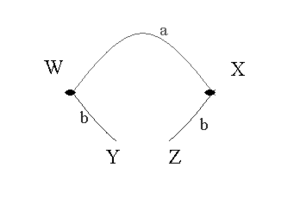
Jean Charles Athanase Peltier est un physicien français fils d'un sabotier, né à Ham le 22 février 1785 et mort à Paris le 27 octobre 1845.
L’effet Seebeck est un effet thermoélectrique, découvert par le physicien allemand Thomas Johann Seebeck en 1821. Celui-ci remarqua que l'aiguille d'une boussole est déviée lorsqu’elle est placée entre deux conducteurs de natures différentes et dont les jonctions ne sont pas à la même température T.
L'effet Peltier est un effet thermoélectrique consistant en un phénomène physique de déplacement de chaleur en présence d'un courant électrique. L'effet se produit dans des matériaux conducteurs de natures différentes liés par des jonctions. L'une des jonctions se refroidit alors légèrement, pendant que l'autre se réchauffe. Cet effet a été découvert en 1834 par le physicien Jean-Charles Peltier.